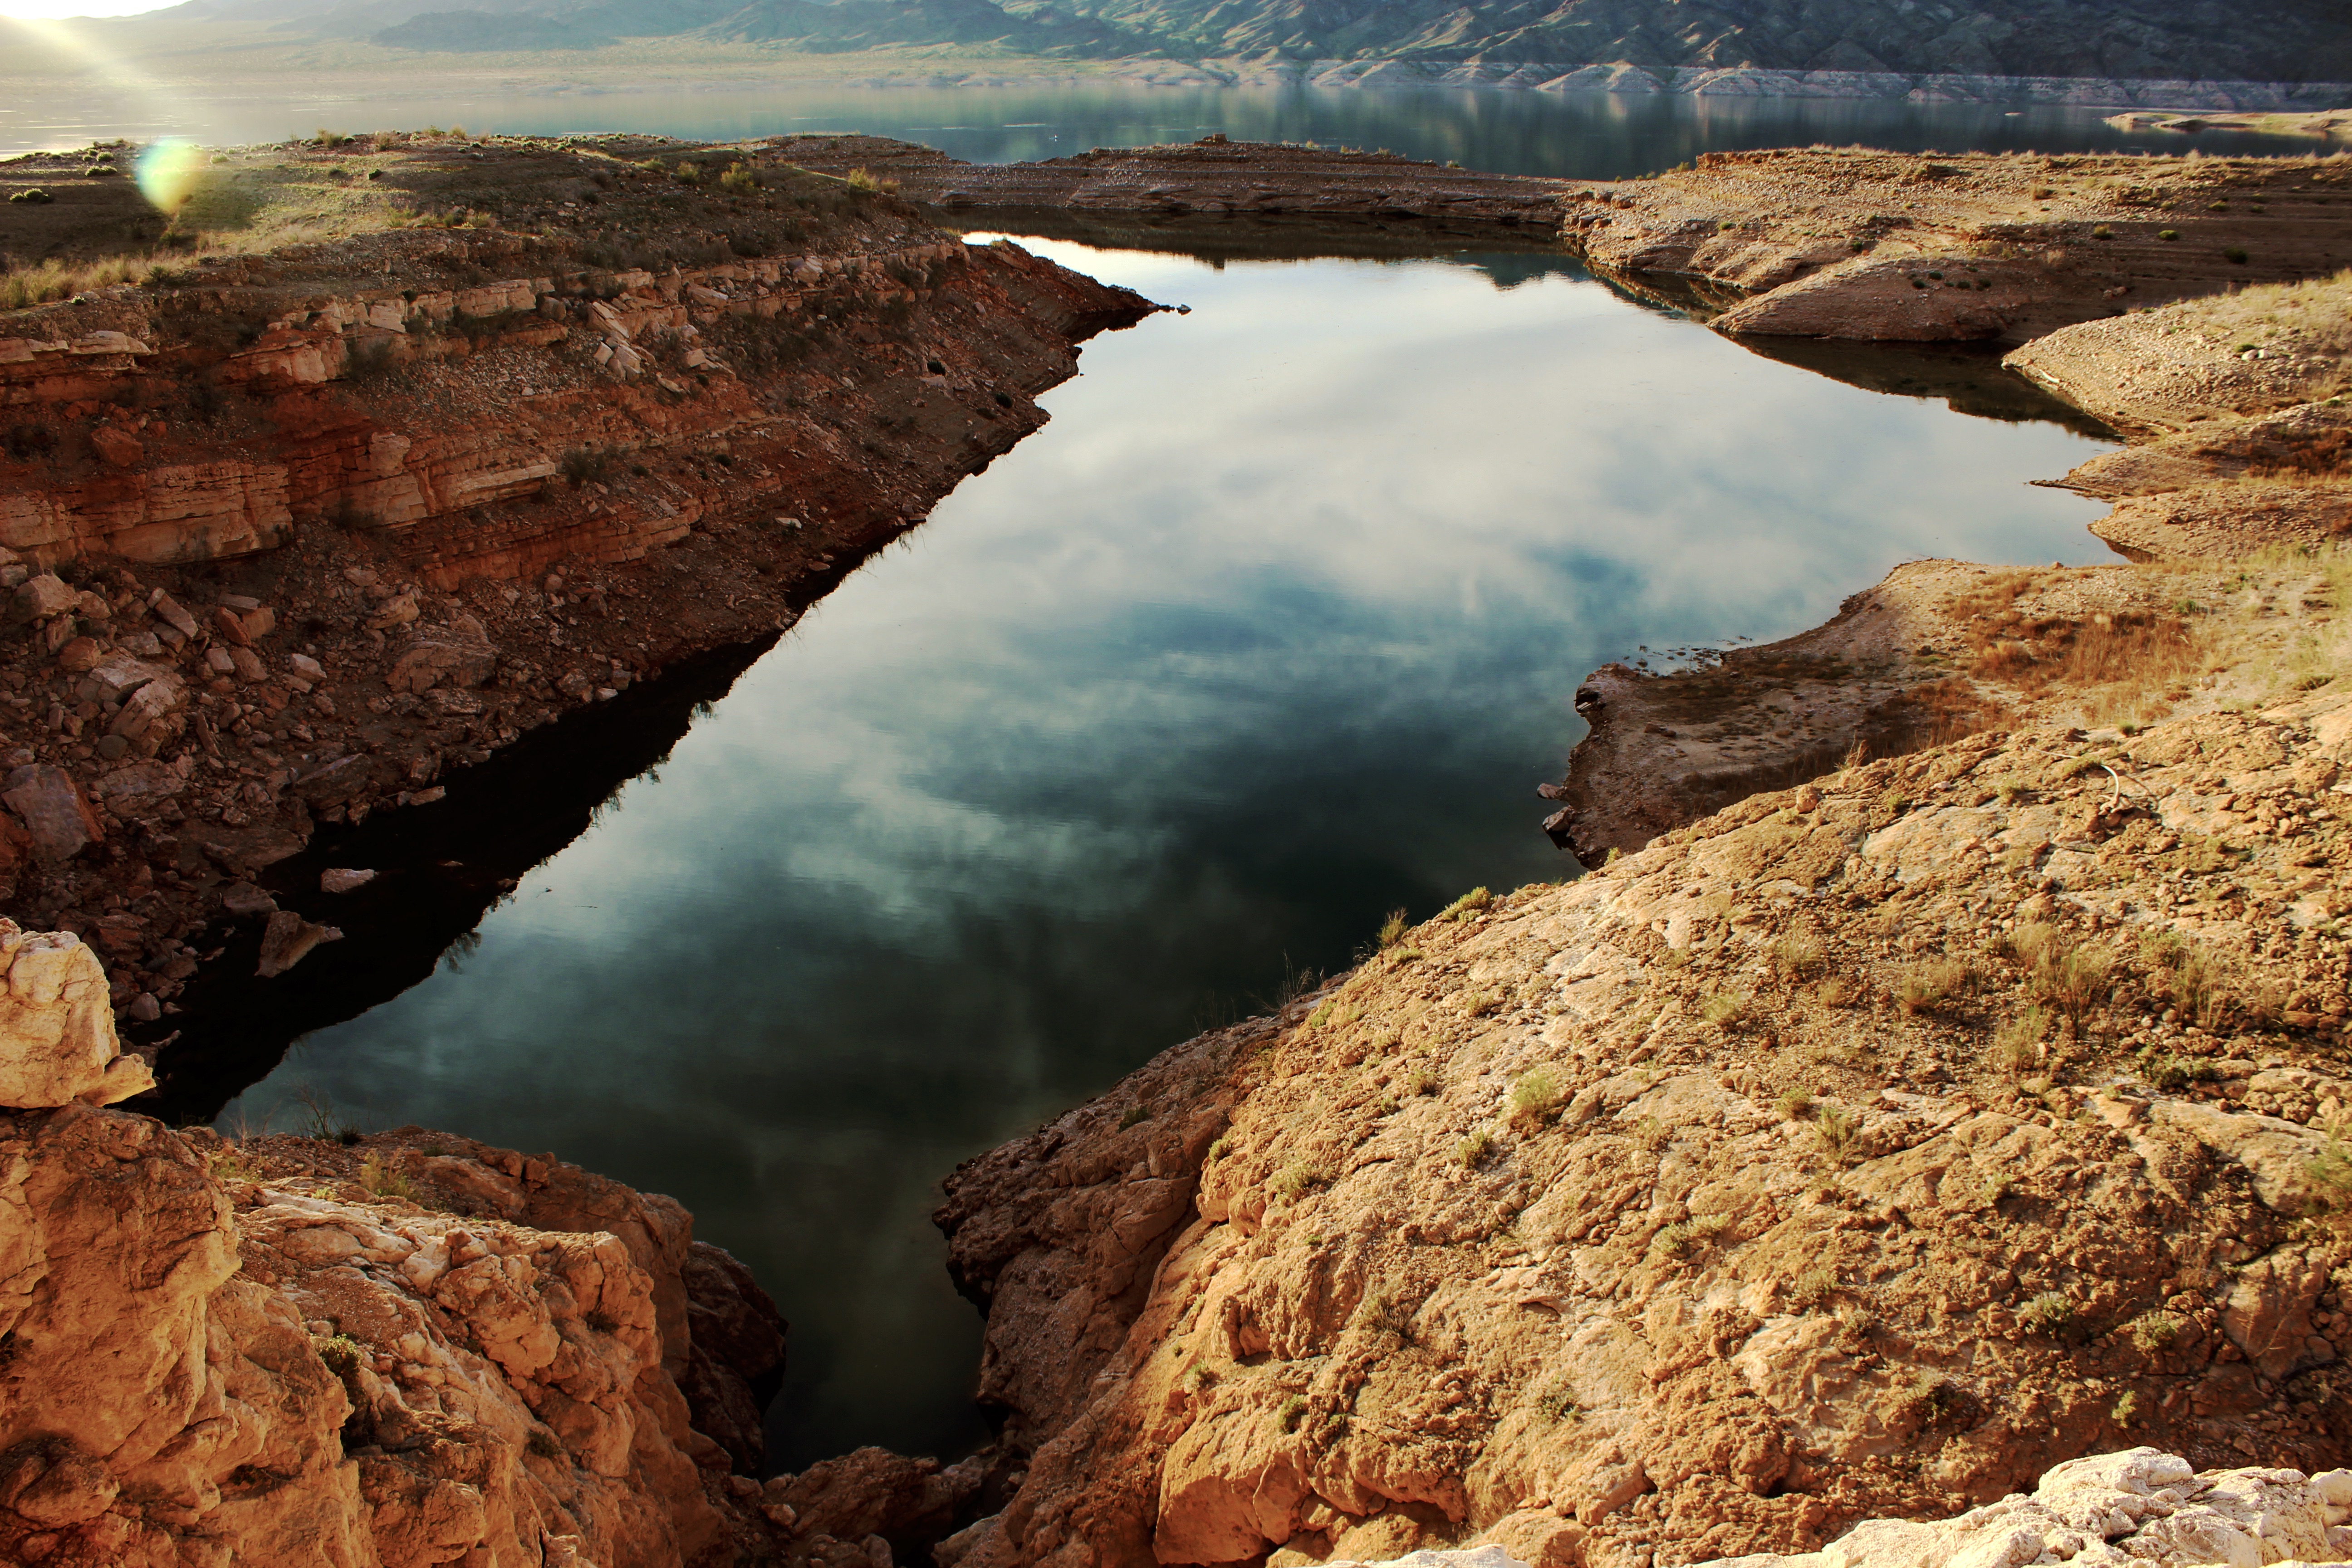
landscape, sea, coast, water, nature, rock, wilderness, mountain, lake, river, valley, formation, cliff, canyon, reservoir, terrain, body of water, geology, loch, water feature, crater lake, wadi, landform, geographical feature